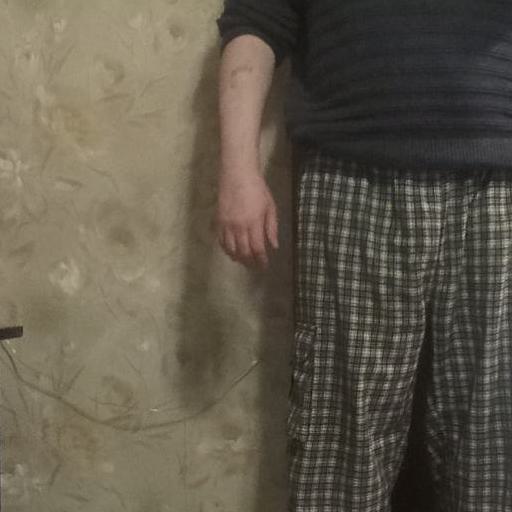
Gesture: no_gesture